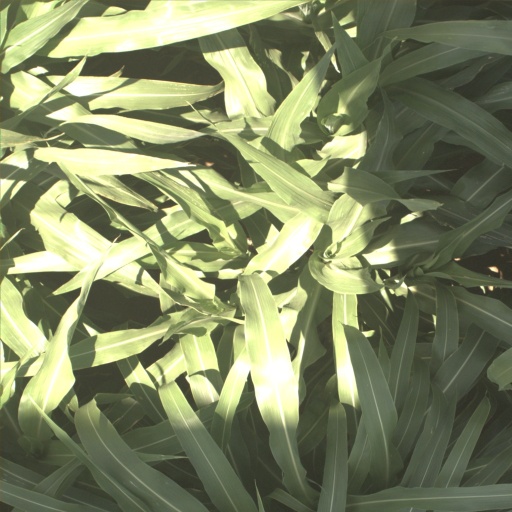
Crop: sorghum